Canadian Undergraduate Technology Conference

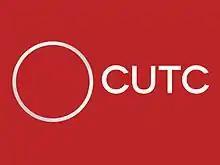
CUTC logo

The Canadian Undergraduate Technology Conference (CUTC) is a Canadian student-organized conference. It concerns itself with all sorts of technology-related fields, such as: engineering, programming, interactive design, electronics, biology, and chemistry. It aims to introduce undergraduate students to the future of technology.